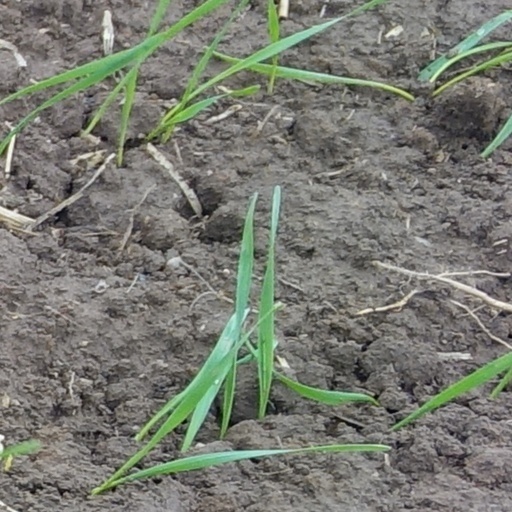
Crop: wheat